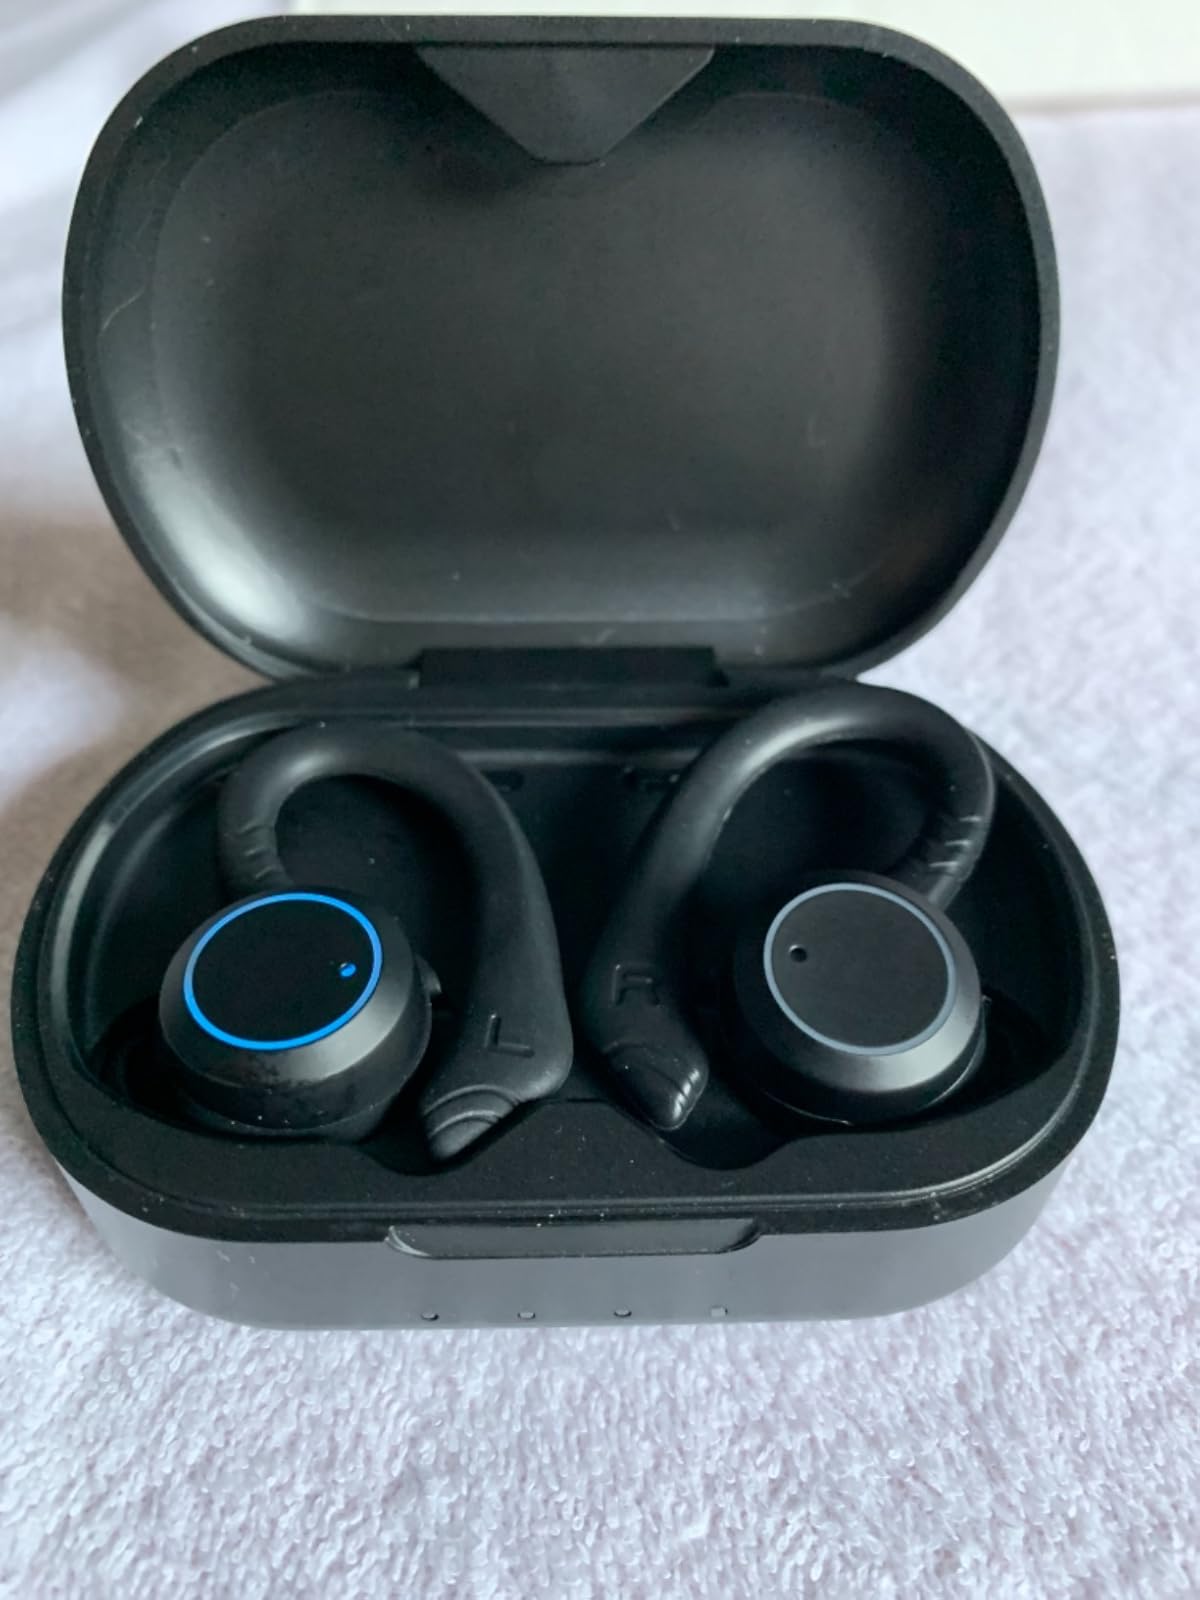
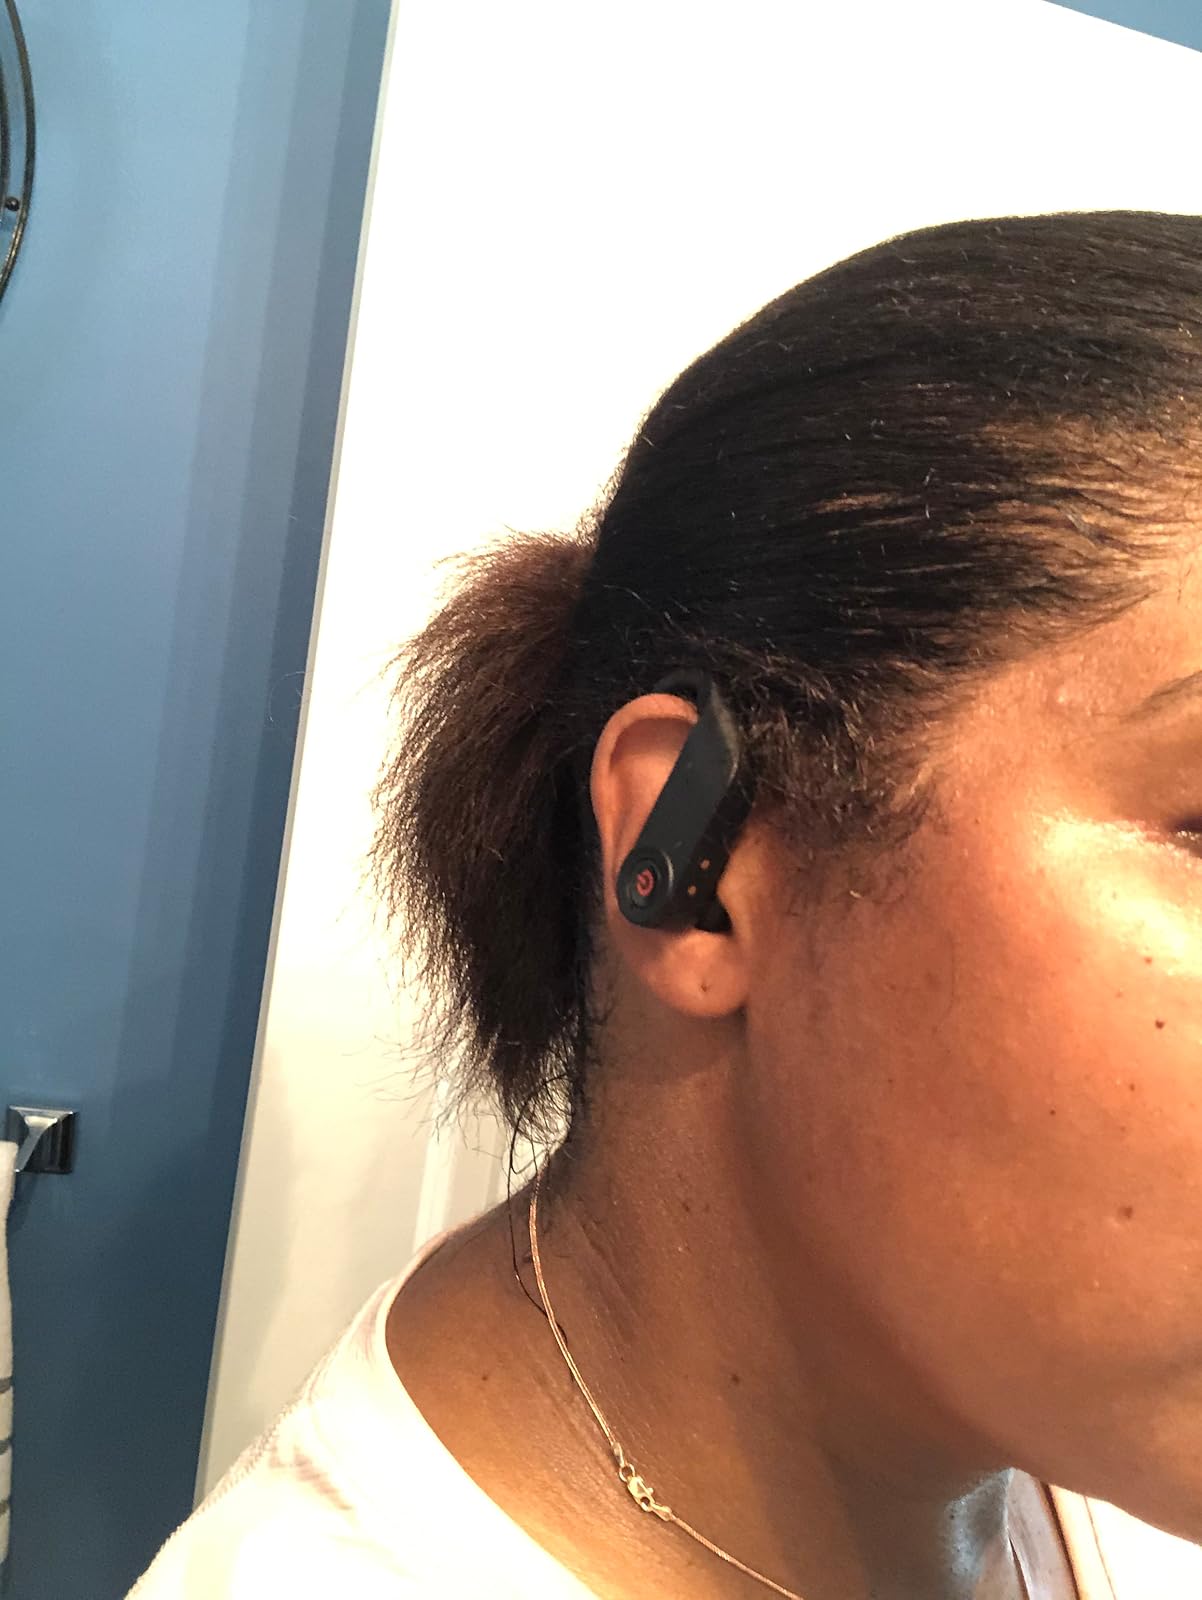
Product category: earbuds
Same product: no